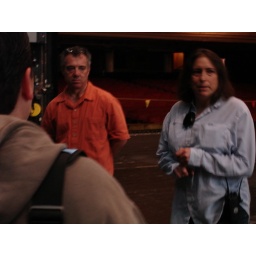
Lori is the Props Master. The dude in the orange shirt is one of her assistants.